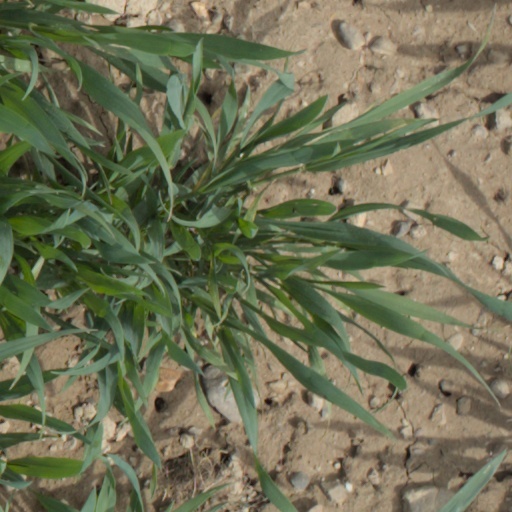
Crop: wheat